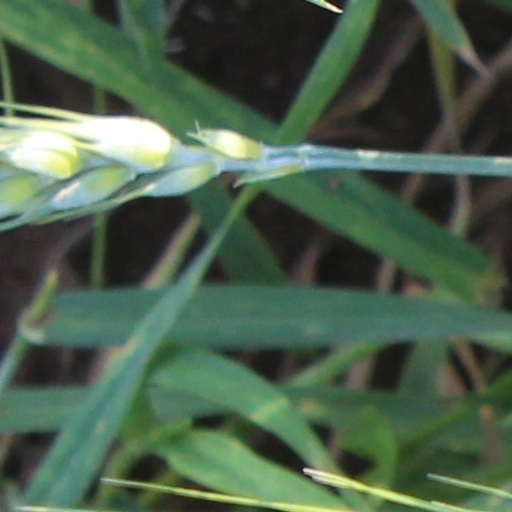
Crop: wheat